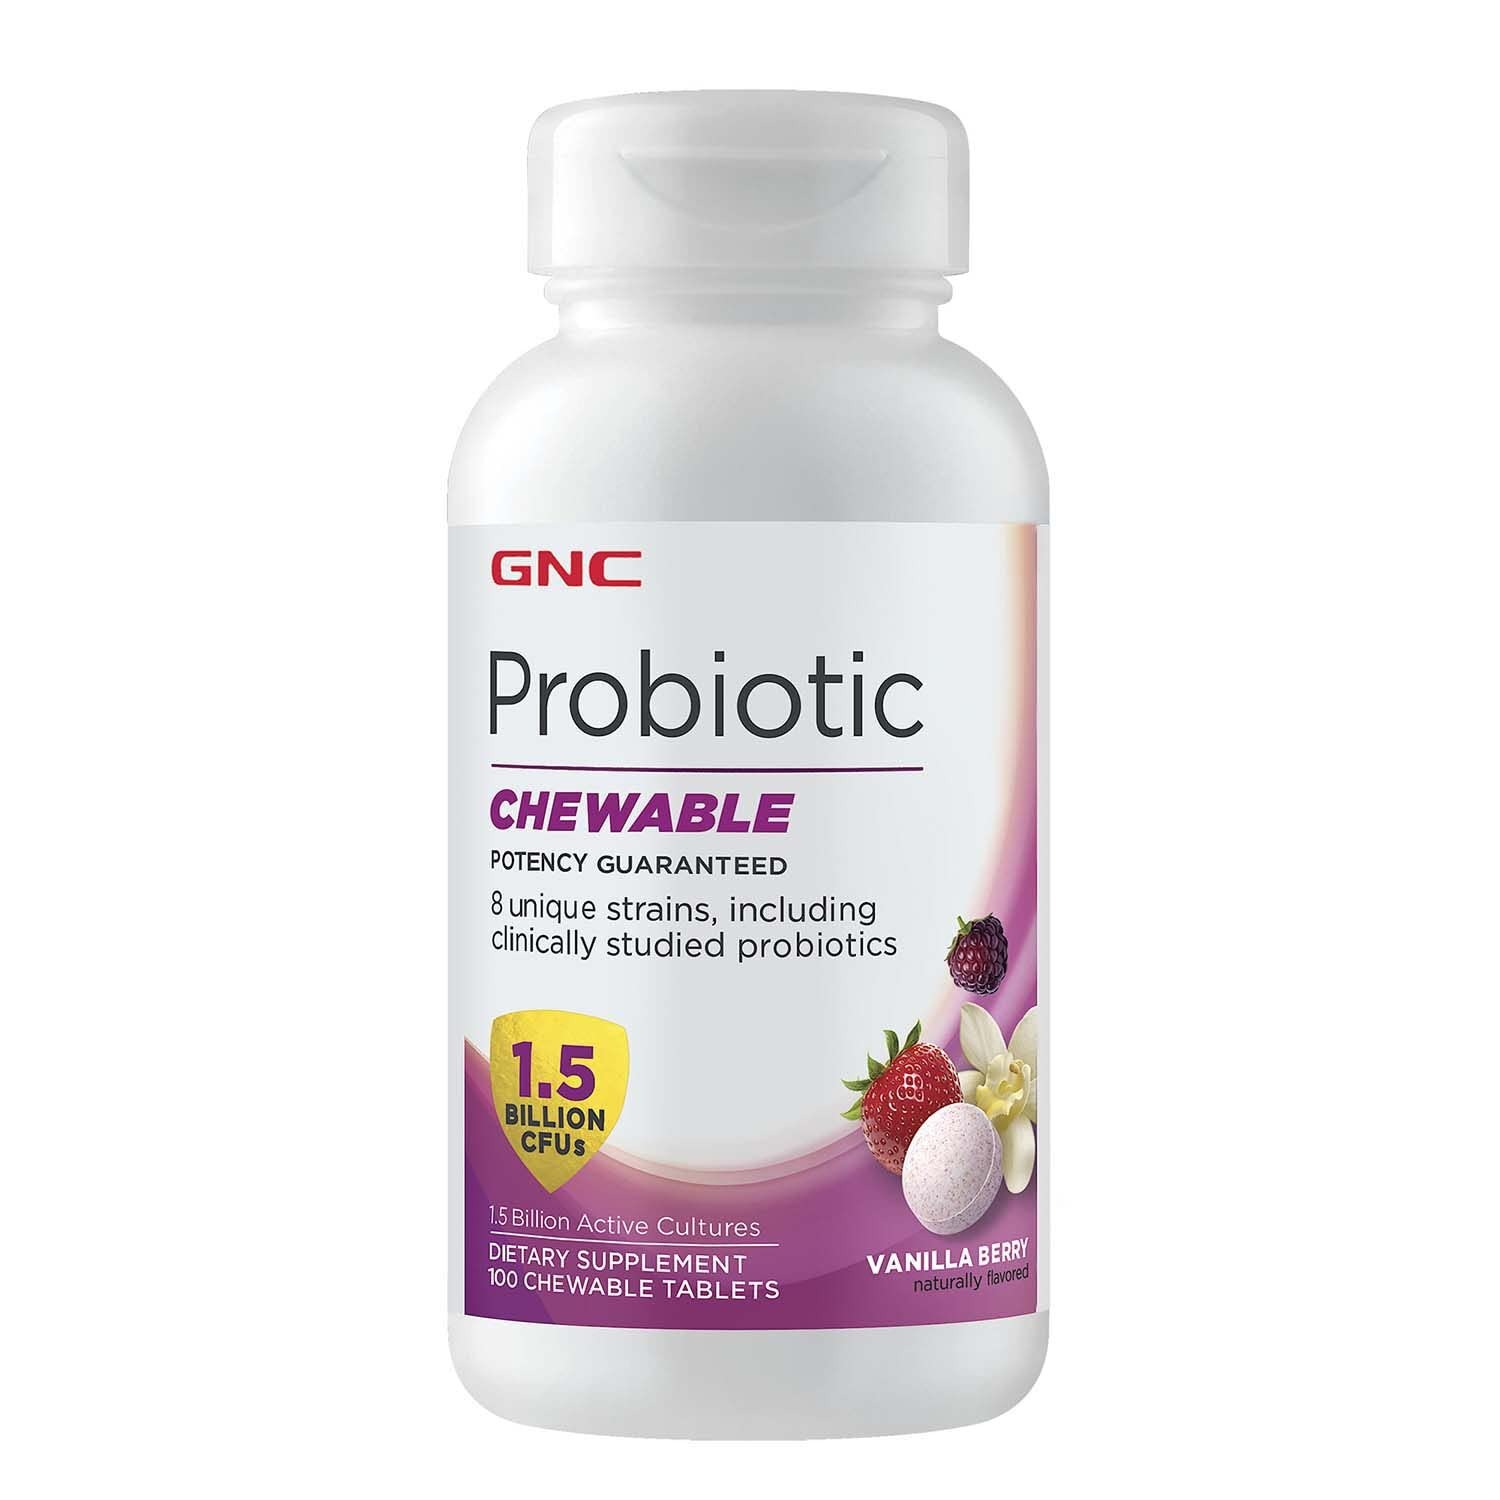
Item Name: GNC Probiotic Chewable with 1.5 Billion CFUs - Vanilla Berry, 100 Tablets, Daily Probiotic Support
Bullet Point 1: 8 unique strains, including clinically studied probiotics
Bullet Point 2: Including Clinically Studied Probiotics
Bullet Point 3: As a dietary supplement, take one chewable tablet daily with food. One to two additional servings may be taken daily as desired for added support.
Bullet Point 4: 8 Unique Strains, Including Clinically Studied Probiotics
Bullet Point 5: The digestive tract serves as an immune organ by protecting the body from potentially harmful microbes that have been consumed.
Product Description: 8 unique strains, including clinically studied probiotics
Value: 100.0
Unit: Count

Price: 7.97